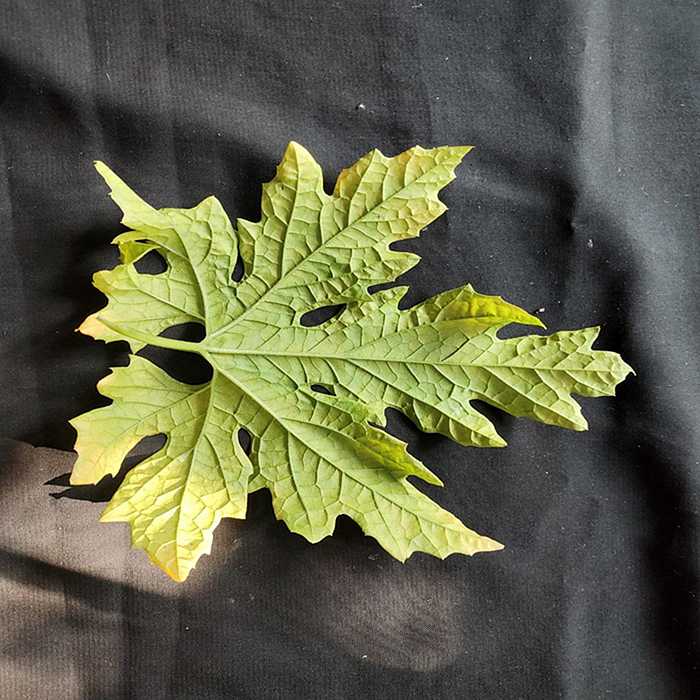
Plant: Bitter Gourd
Label: Mosaic virus